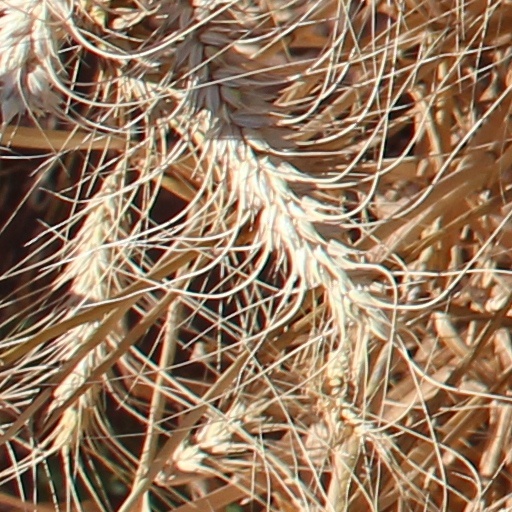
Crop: wheat